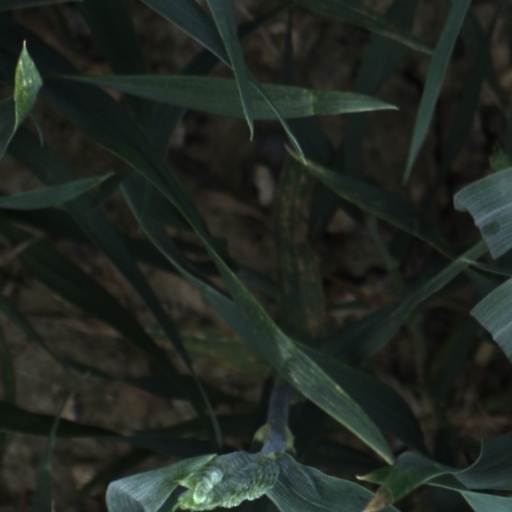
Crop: wheat